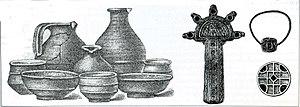
découverte archéologique faite à Rosay.
Val-de-Vière est une commune française, située dans le département de la Marne en région Grand Est.